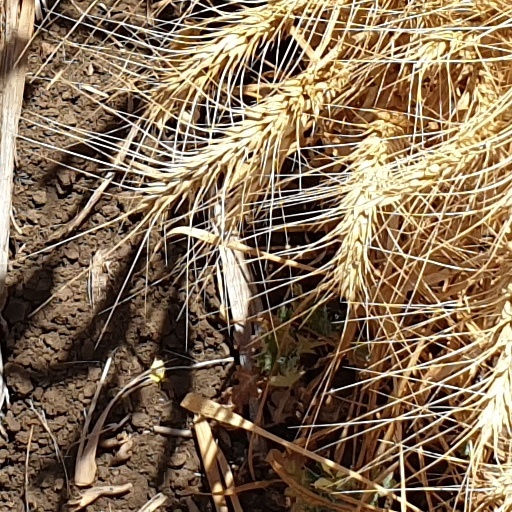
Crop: wheat